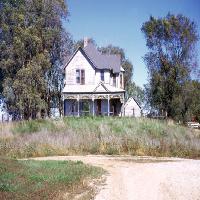
Weather: sun or clear